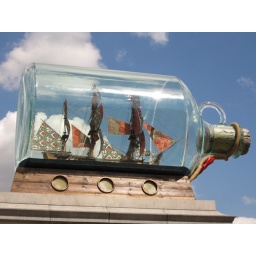
boat in a bottle